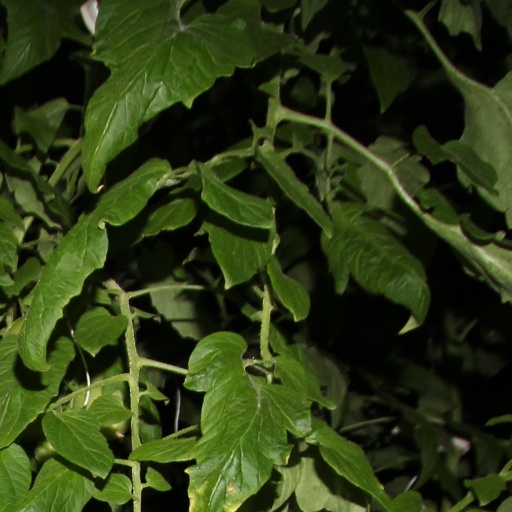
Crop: tomato